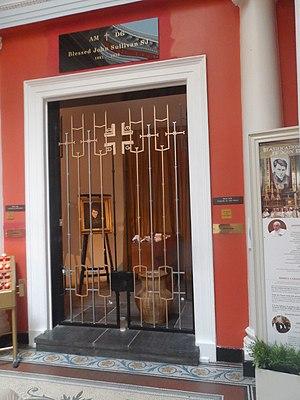
Le bienheureux John Sullivan, né le 8 mai 1861 à Dublin et y décédé le 19 février 1933, était un prêtre jésuite irlandais. Converti du protestantisme au catholicisme, son attention particulière pour les malades, tout en étant enseignant au collège de Clongowes Wood lui acquiert une réputation de sainteté. Déclaré 'bienheureux' le 13 mai 2017 il est liturgiquement commémoré le 19 février.